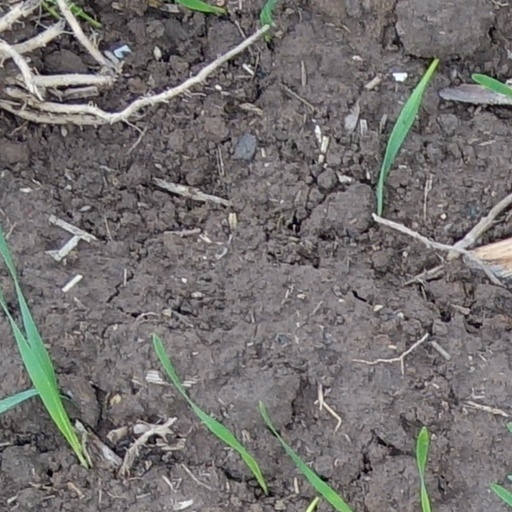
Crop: wheat